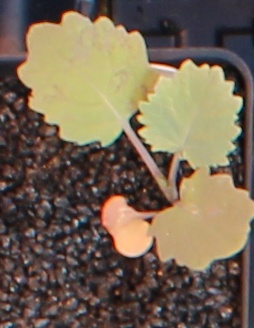
Label: Canola